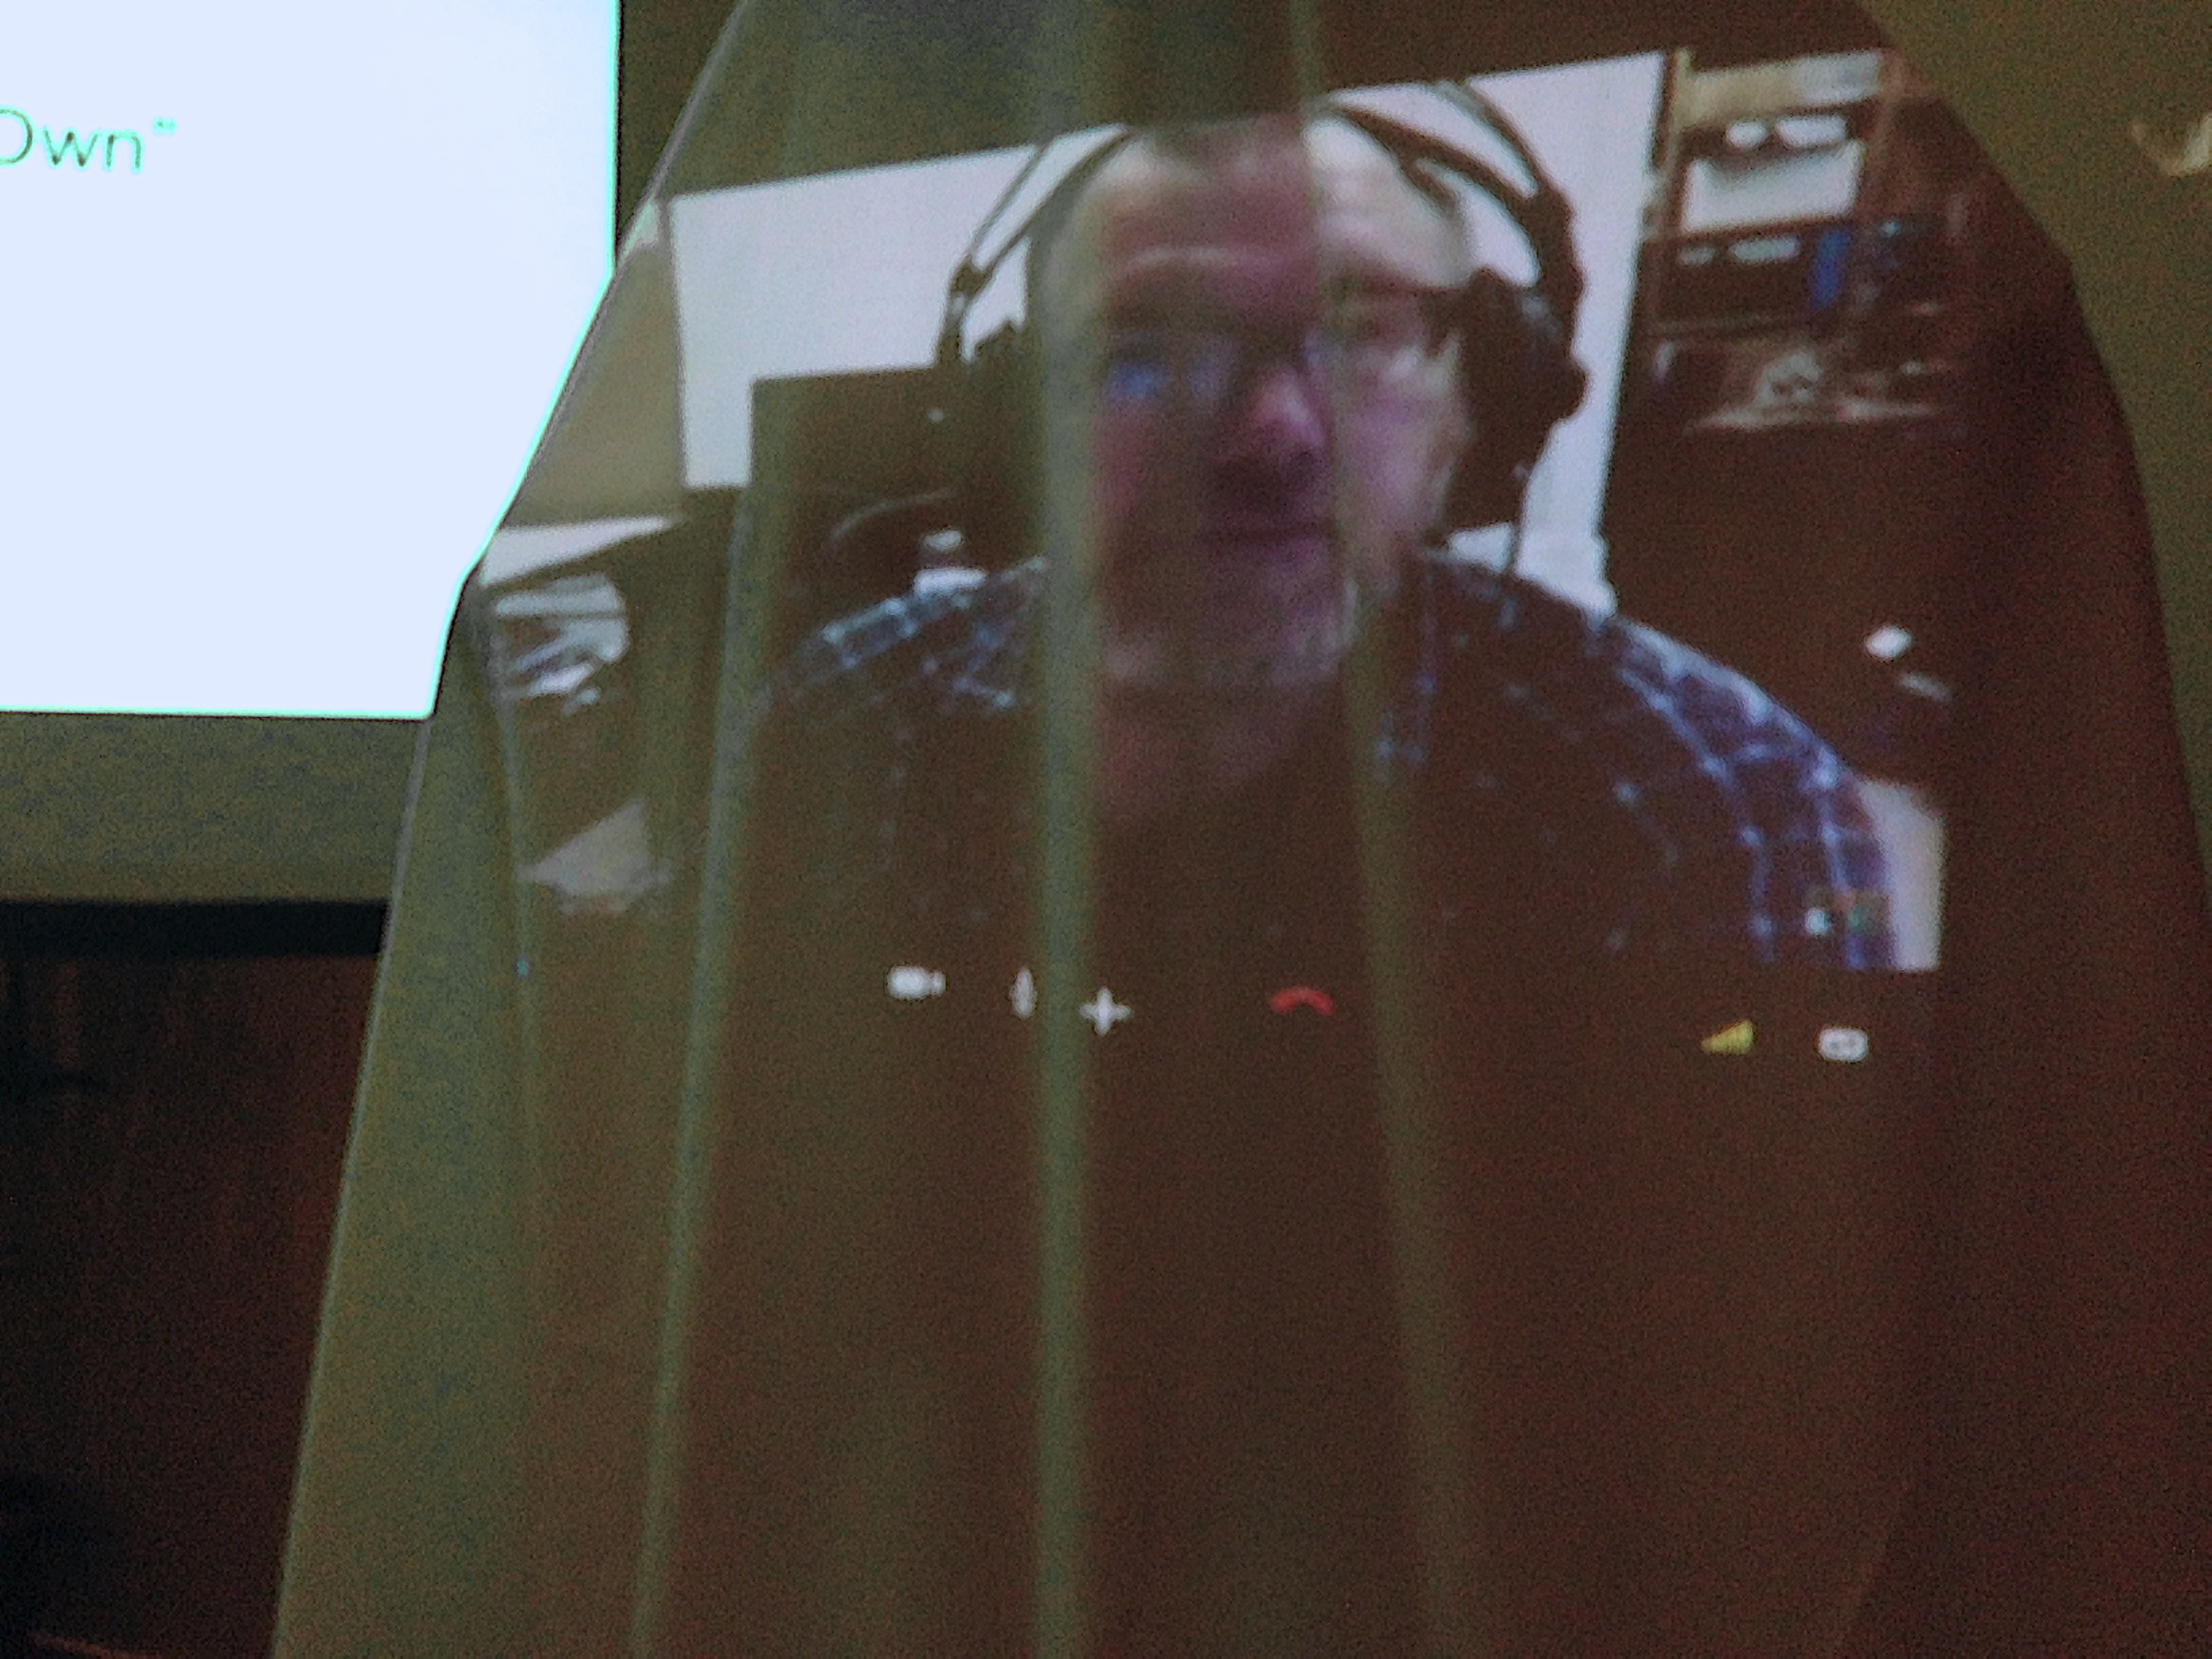
image, oer14